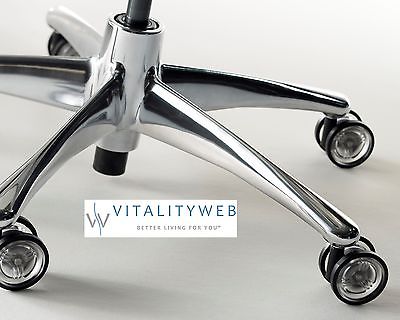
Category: chair